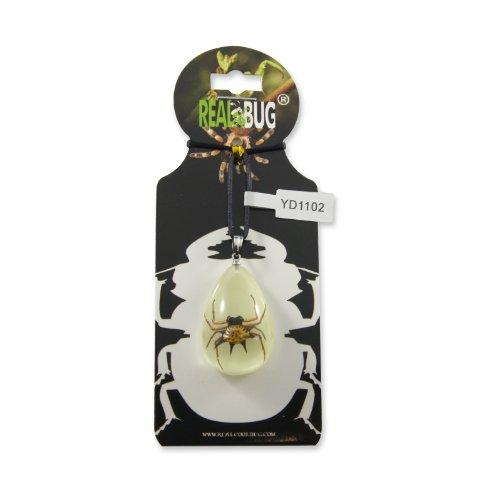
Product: REALBUG Spiny Spider Glow in The Dark Necklace, Small
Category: Toys & Games | Kids' Electronics
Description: REAL Spiny Spider Necklace.
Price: $9.01
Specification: ProductDimensions:1.2x0.8x0.5inches|ItemWeight:0.16ounces|ShippingWeight:0.32ounces(Viewshippingratesandpolicies)|ASIN:B004H2M99M|Itemmodelnumber:YD1102|Manufacturerrecommendedage:5-15years